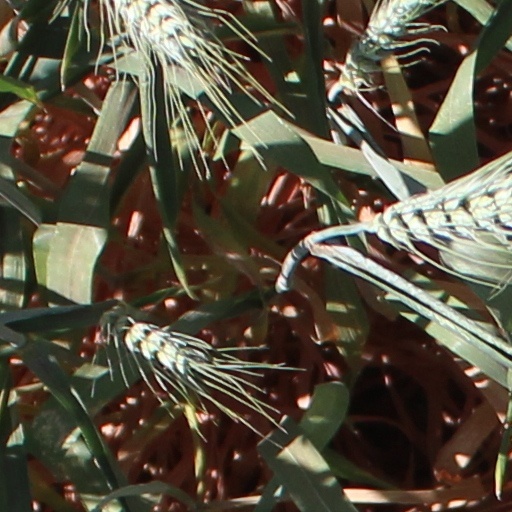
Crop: wheat